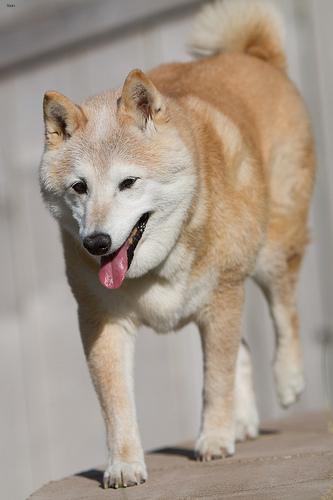
shiba inu